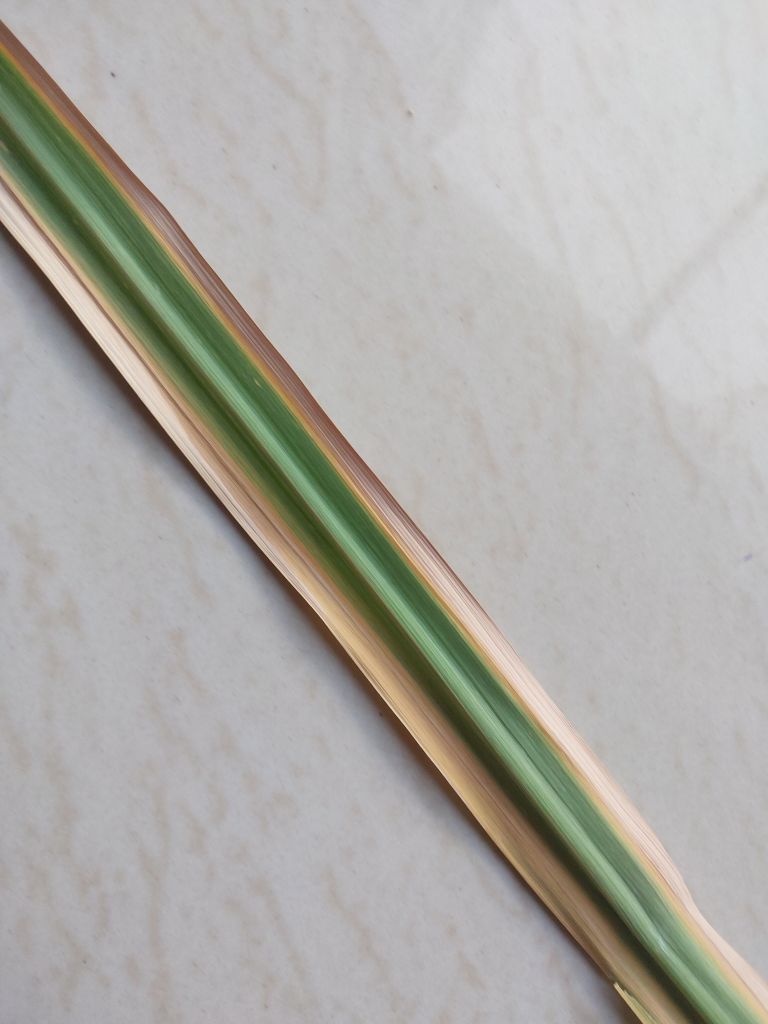
Label: Yellow Leaf